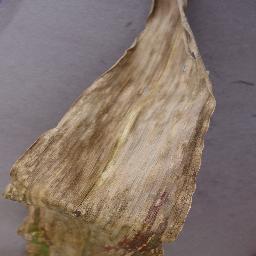
Label: Corn_(Maize)___Northern_Leaf_Blight